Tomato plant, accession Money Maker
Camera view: vertical (180 deg); turntable rotation: 120 degrees
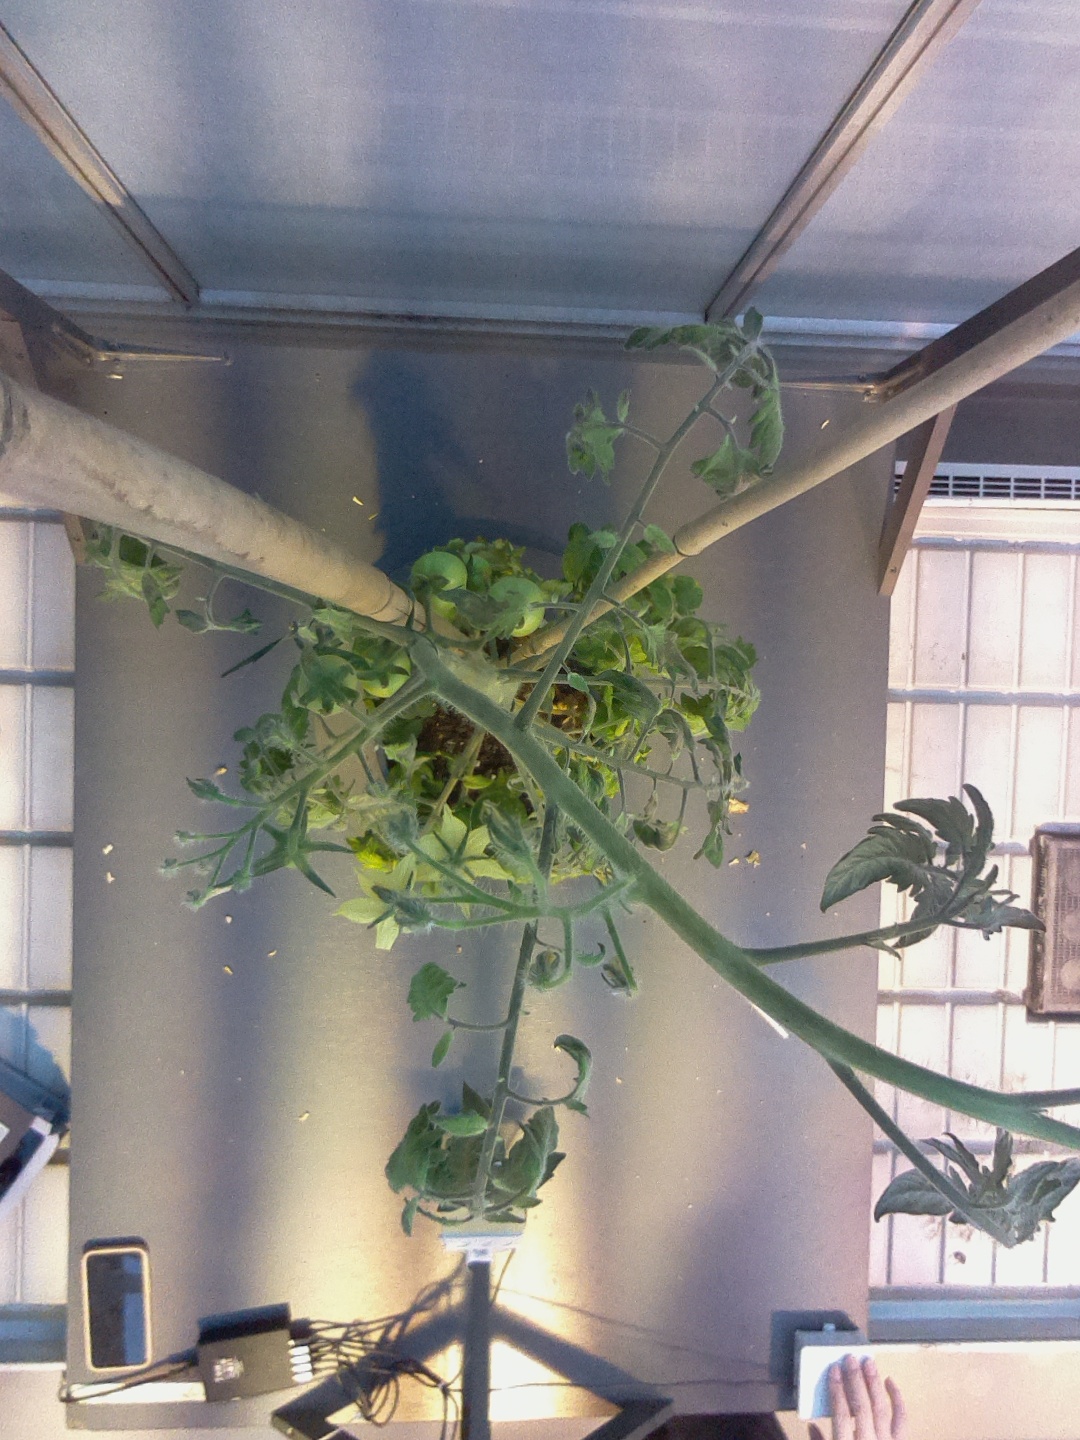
BBCH growth stage 74: 40%-50% of final fruit size